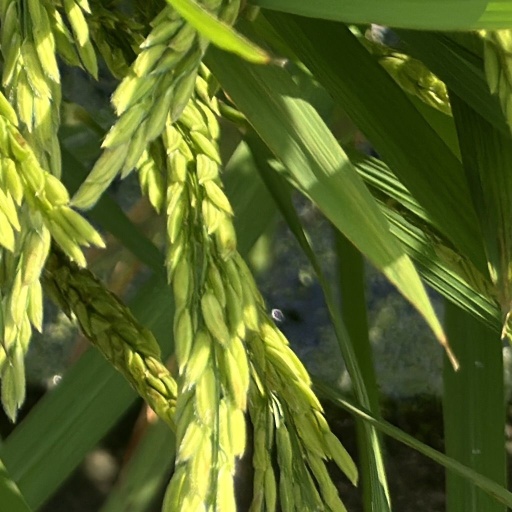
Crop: rice